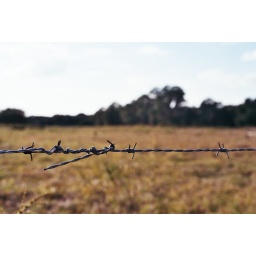
Pulled over on the side of the road because I didn't want my car to over heat. This is the result.